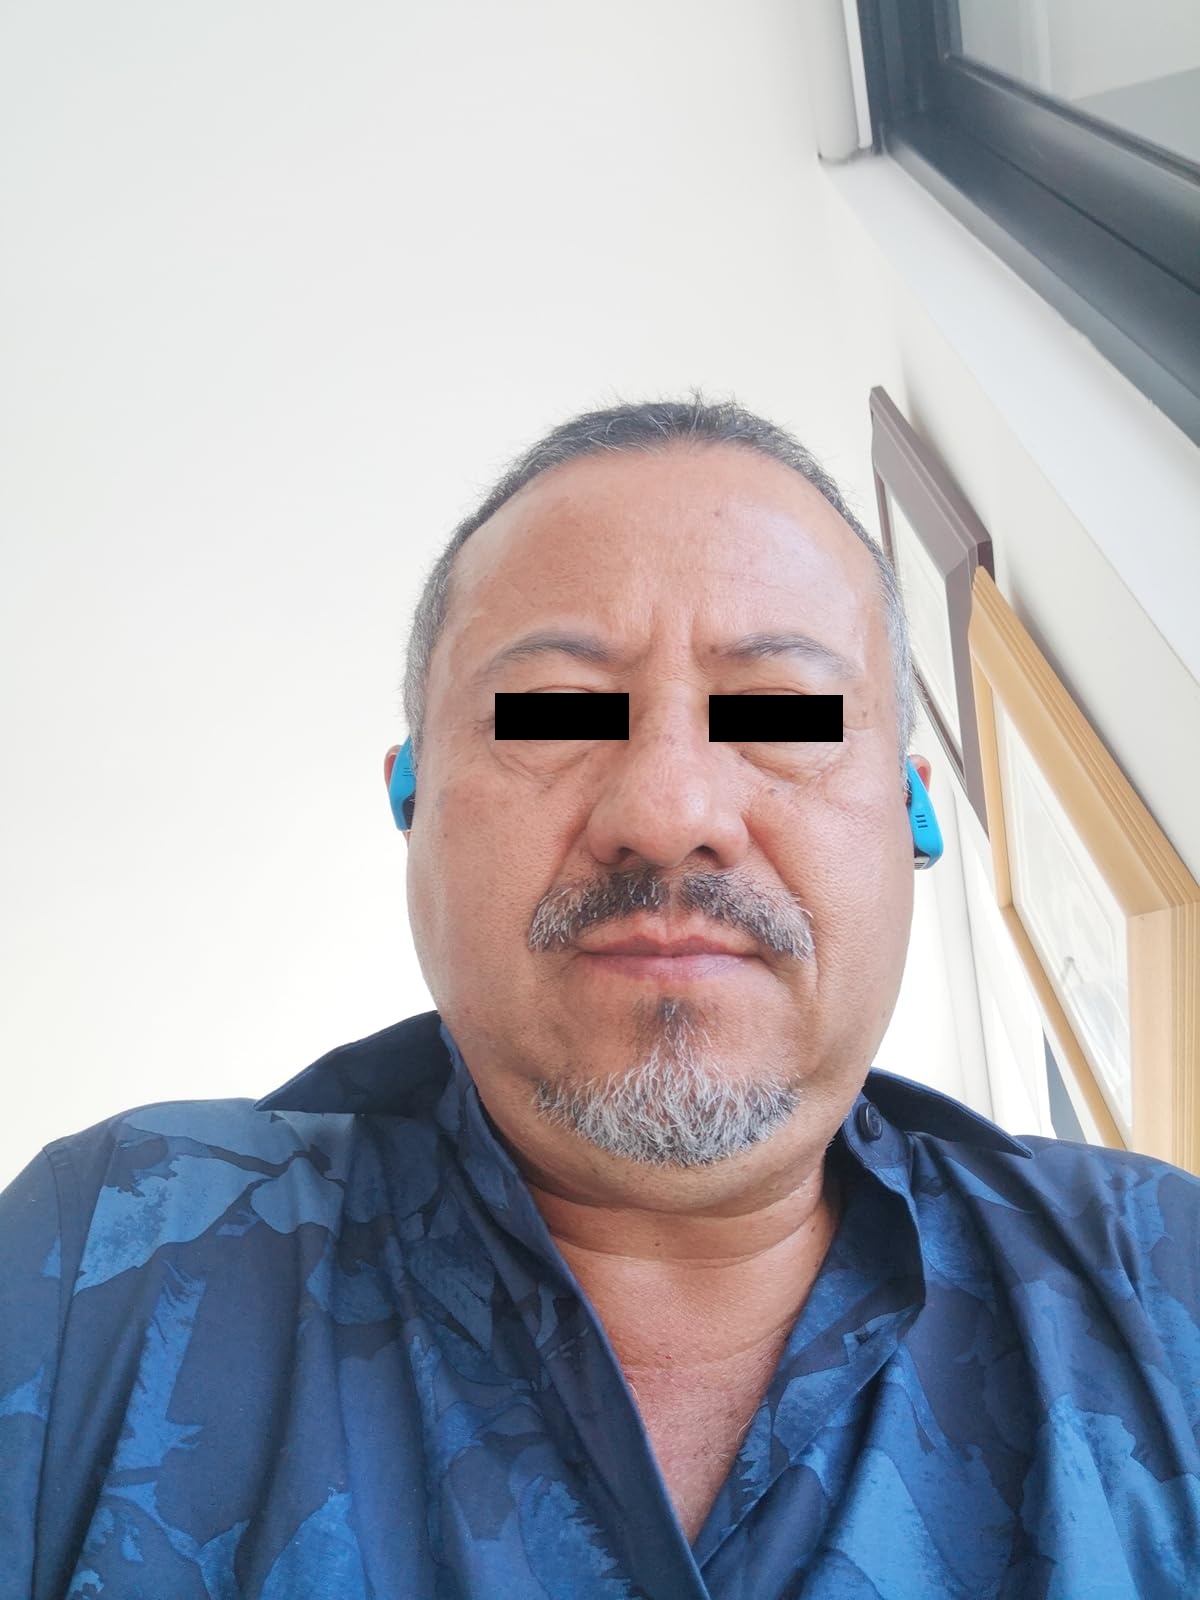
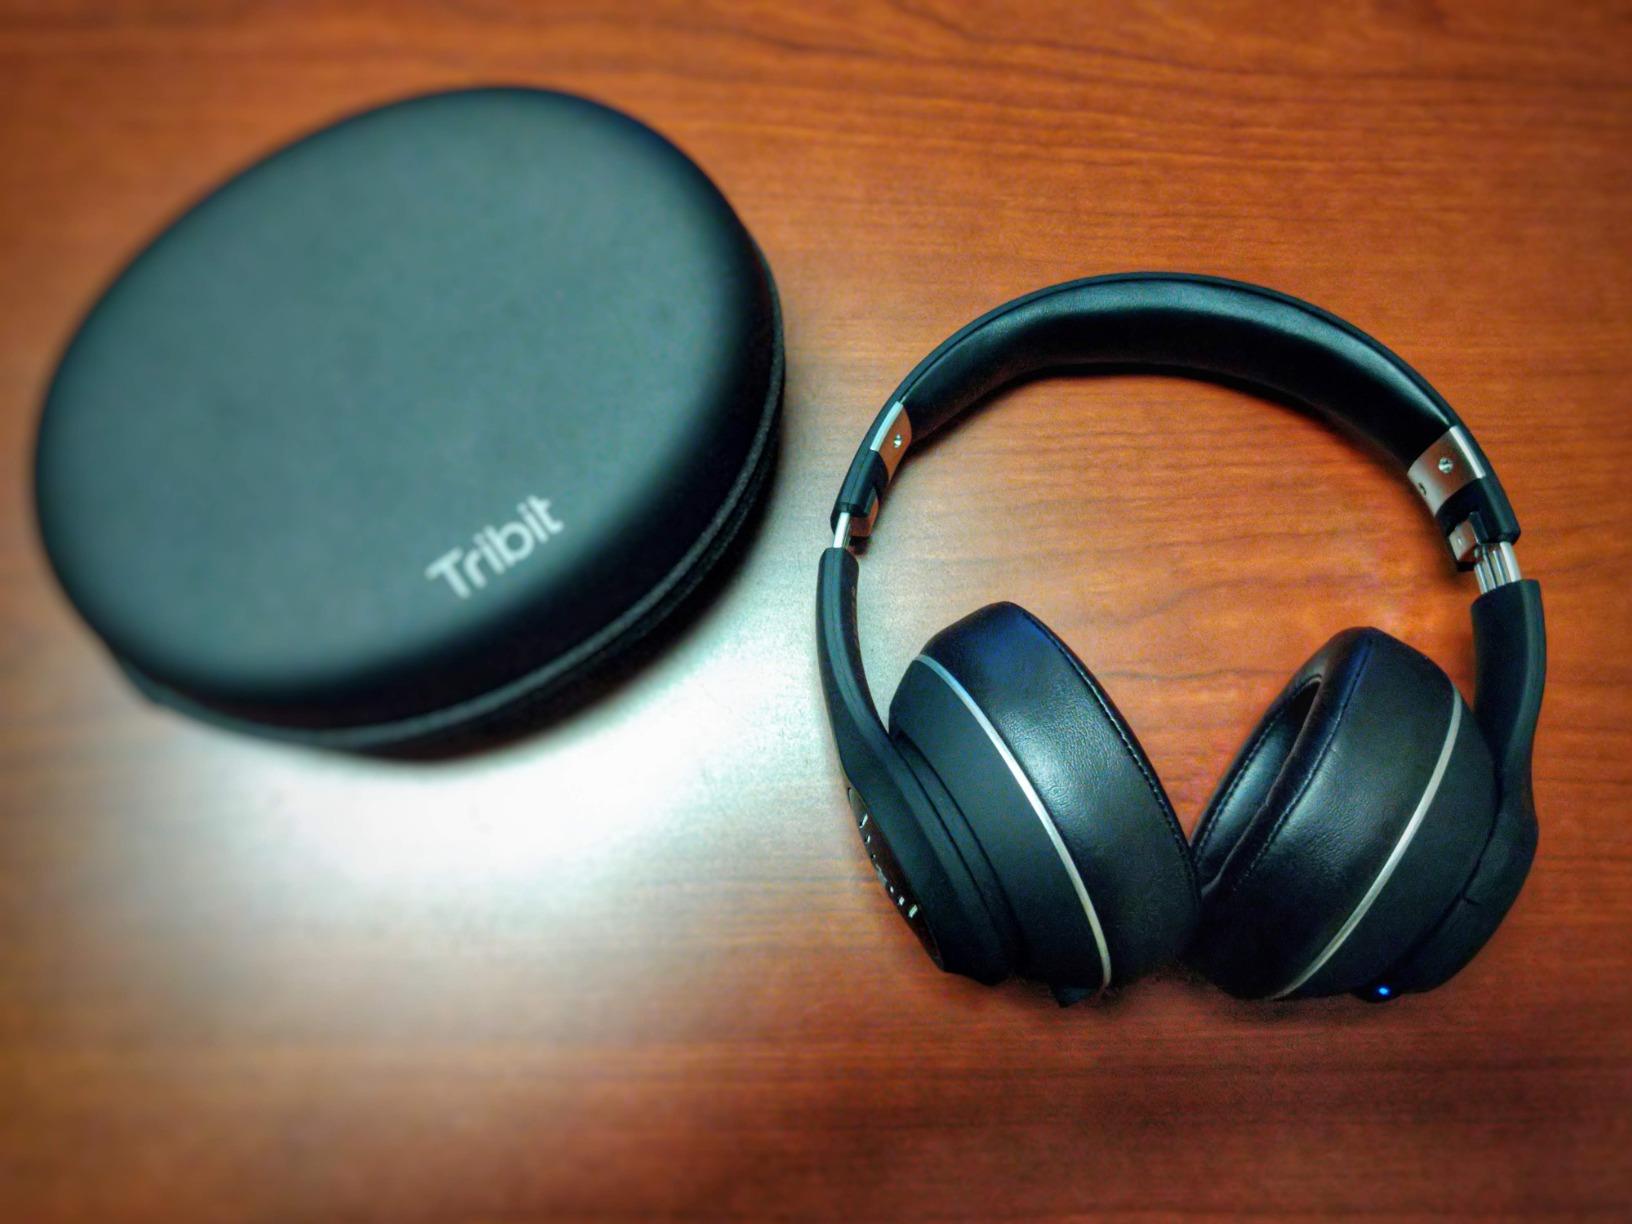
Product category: headphones
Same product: no